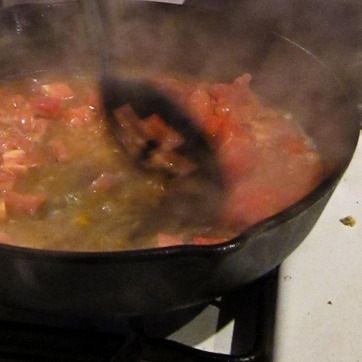
Material: food